Lake Montauk

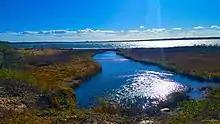
Lake Montauk

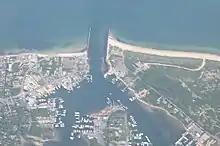
Lake Montauk inlet, NY

The lake was originally referred to on maps as Lake Wyandanch and commonly referred to as the "Great Lake". It was the largest body of freshwater on Long Island, more than double the size of Lake Ronkonkoma. In 1927, real estate developer Carl Fisher blasted a gap on the northern shoreline to connect the lake to Block Island Sound and the Atlantic Ocean.